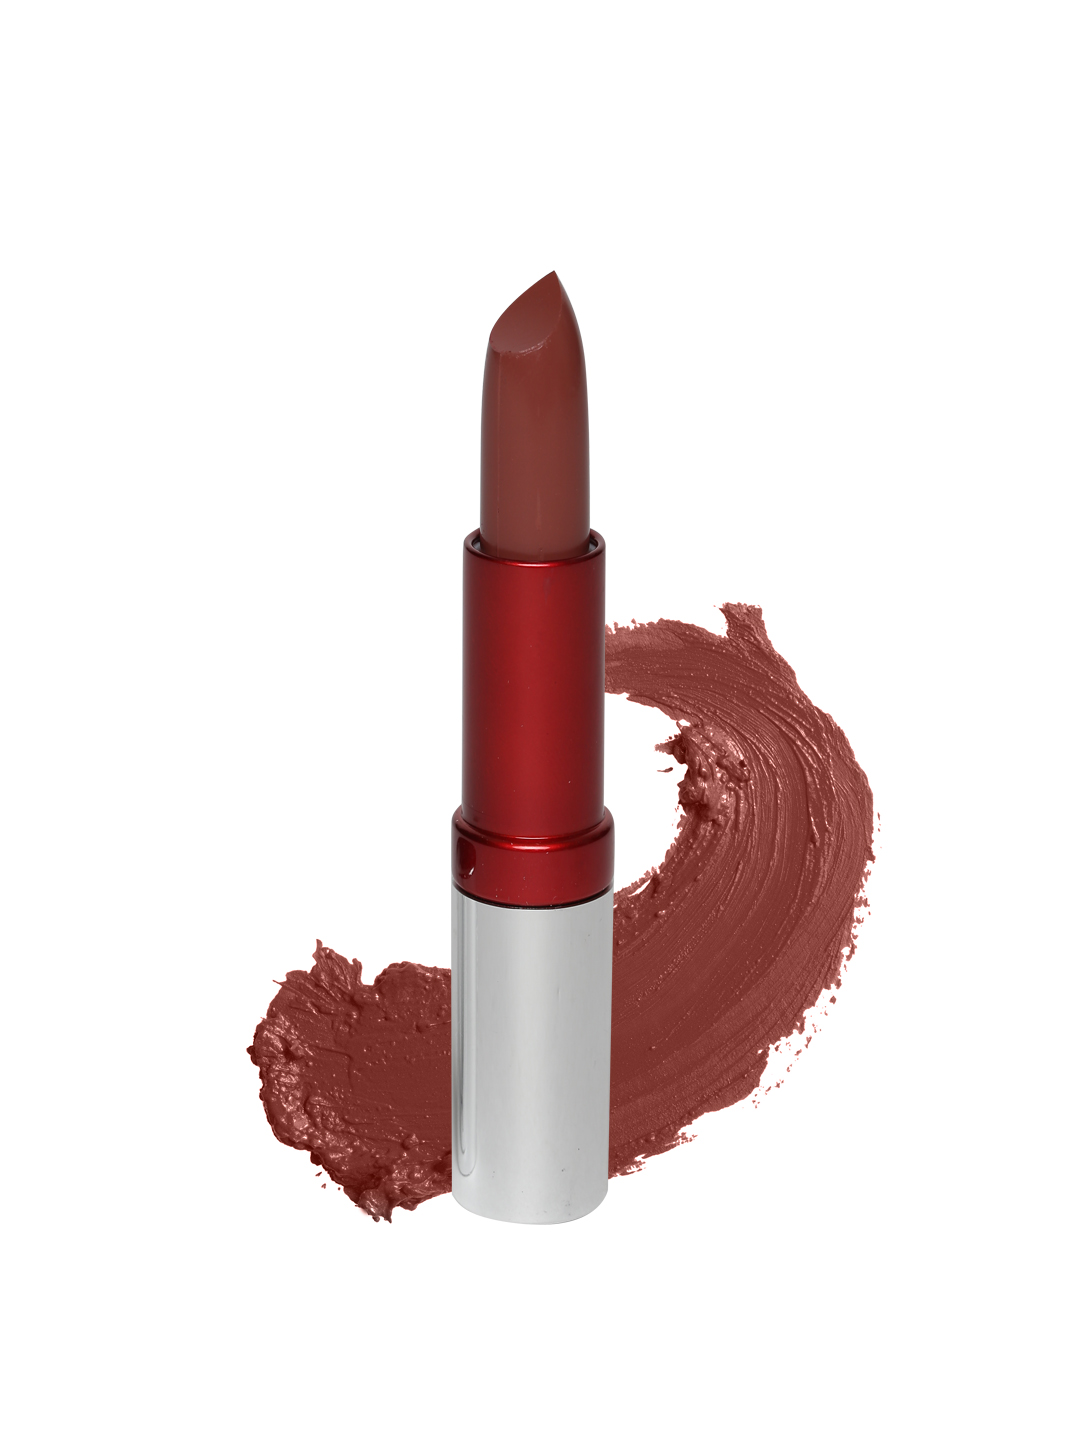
Colorbar Diva For Keeps Lipstick 001
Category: Personal Care / Lips / Lipstick
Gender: Women
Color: Brown
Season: Spring 2017
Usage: Casual